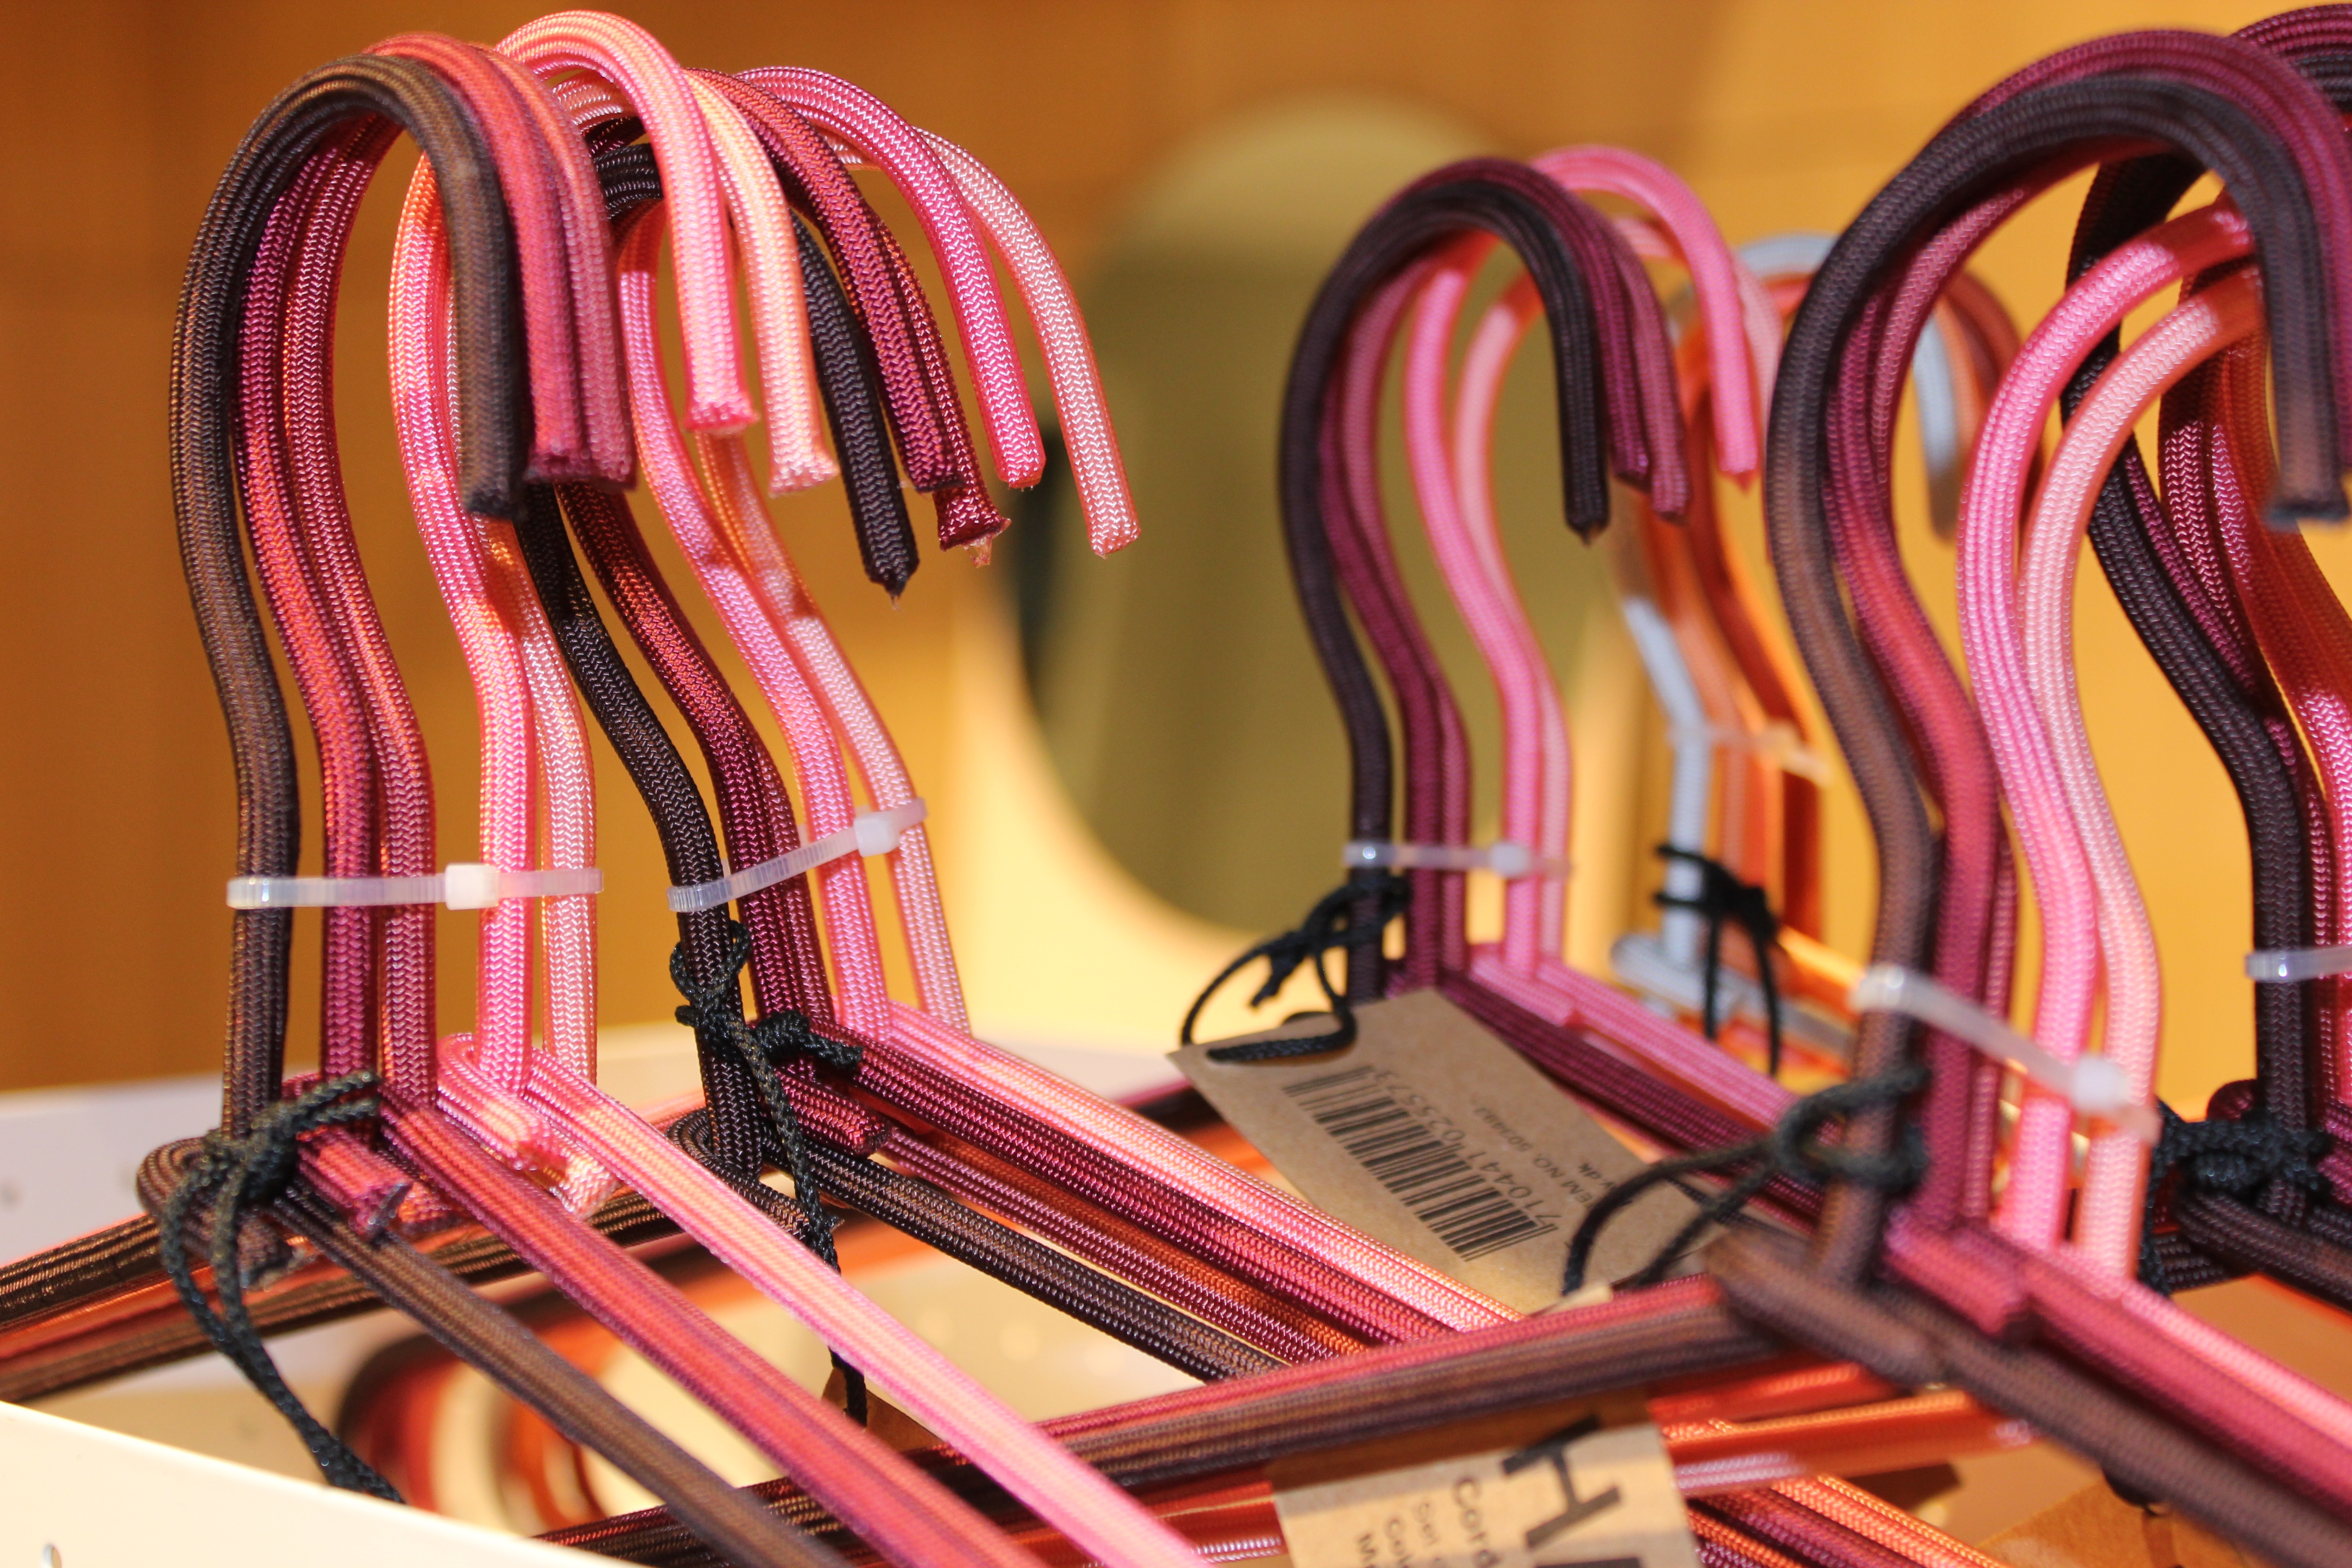
color, pink, toy, product, laces, m dchen, hangers